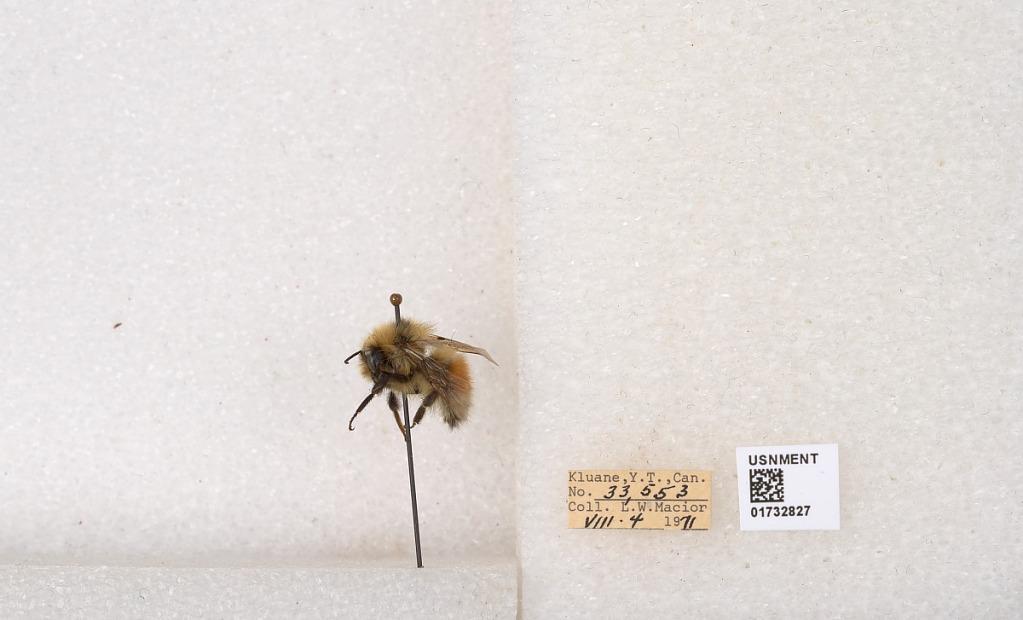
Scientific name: Bombus (Pyrobombus) sylvicola Kirby
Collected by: L. Macior
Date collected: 1971-8-4
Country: Canada
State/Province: Yukon Teritory
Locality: Kluane National Park and Reserve
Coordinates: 60.7493, -139.504